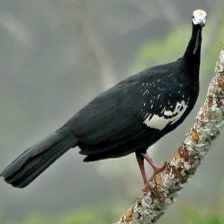
Species: BLUE THROATED PIPING GUAN
Scientific name: PIPILE CUMANENSIS